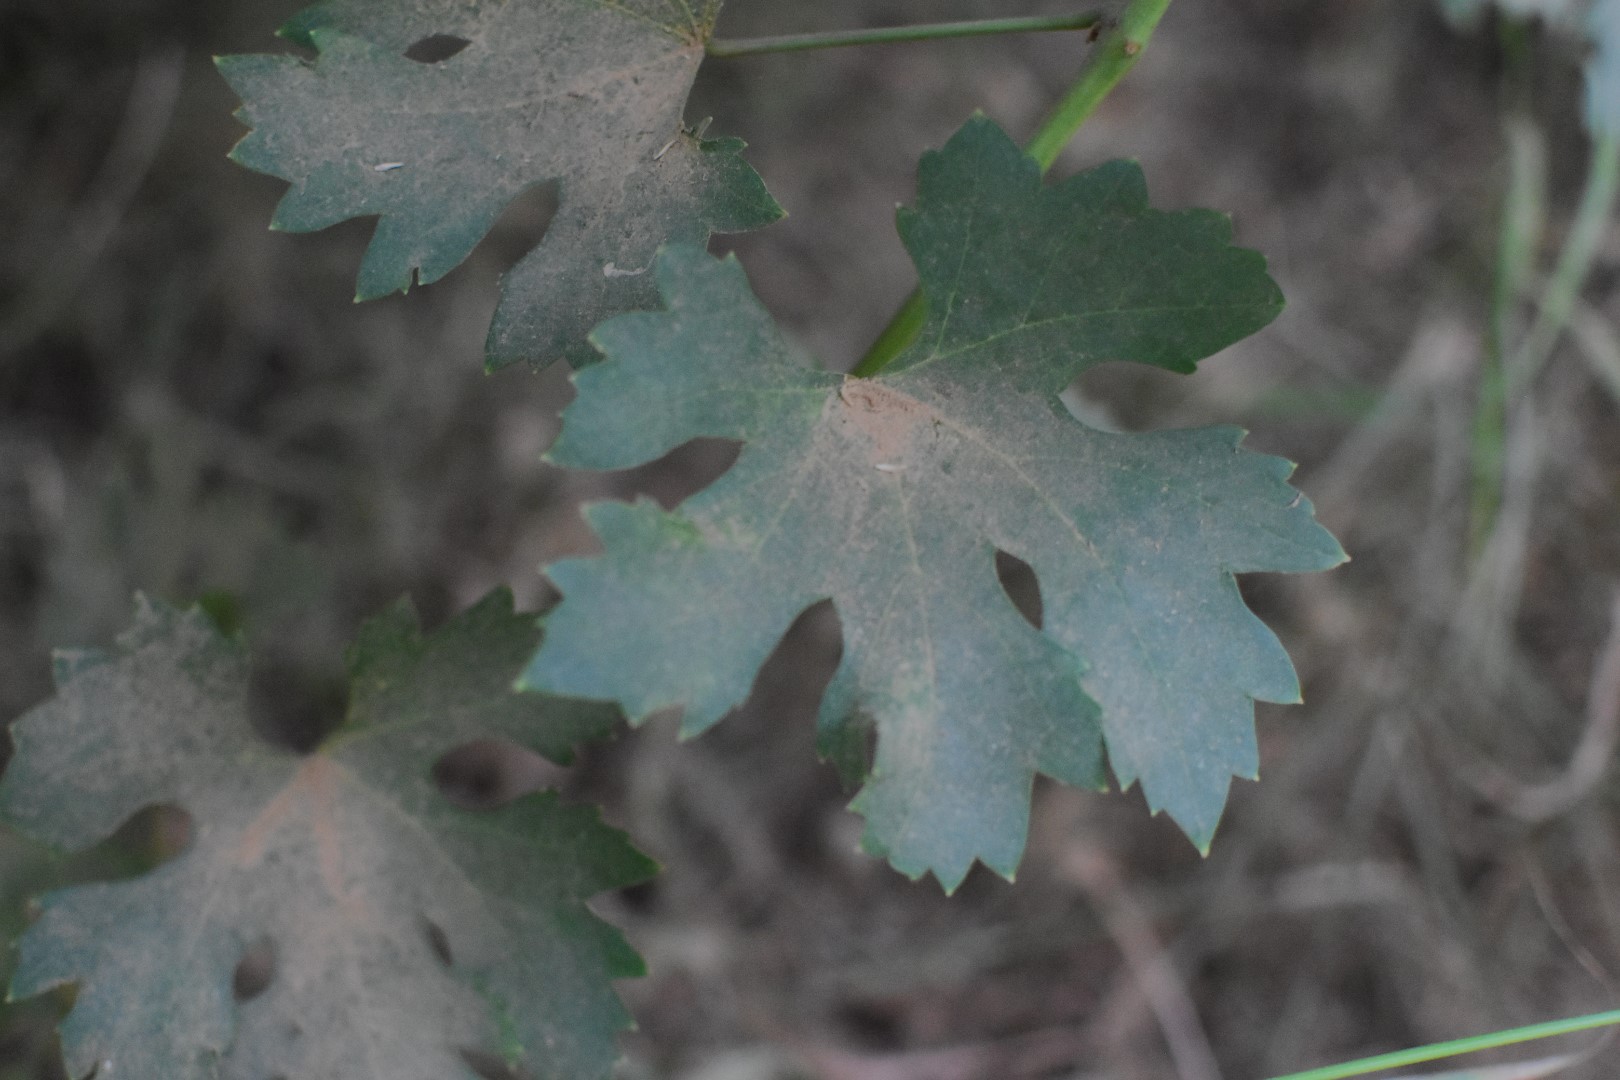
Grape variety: Aswud Balad